Stout 2-AT Pullman

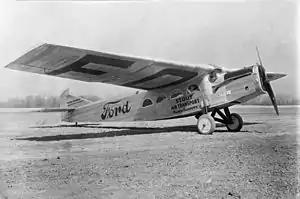
Stout AT-2 "Maiden Dearborn"

The Stout 2-AT Pullman, or "Air Pullman", was a single engine all-metal monoplane that was used for early airline travel and air mail transport in America.